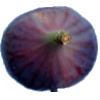
Label: Fig 1